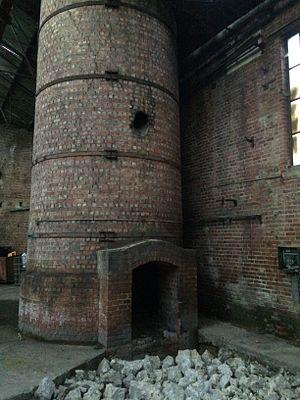
Cheminée depuis une vue intérieur
Les câbleries et corderies de Dour, fondées par Jean-Baptiste Harmegnies, sont spécialisées dans la fabrication de câbles pour exploitations charbonnières, situées dans le Hainaut en Belgique, sous le nom de « Cordiers de Dour » à l'époque, font leur apparition en 1810. Actuellement fermées et ce depuis 1992 en raison des prix élevés des matériaux dû au second choc pétrolier, l’activité reste étiquetée comme fleuron régional.